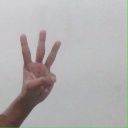
अक्षर: व